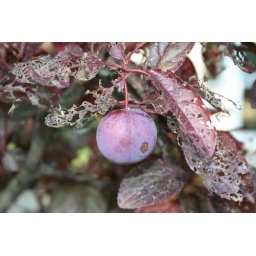
We'd probably have more fruit on this tree if it wasn't being destroyed by Japanese beetles...